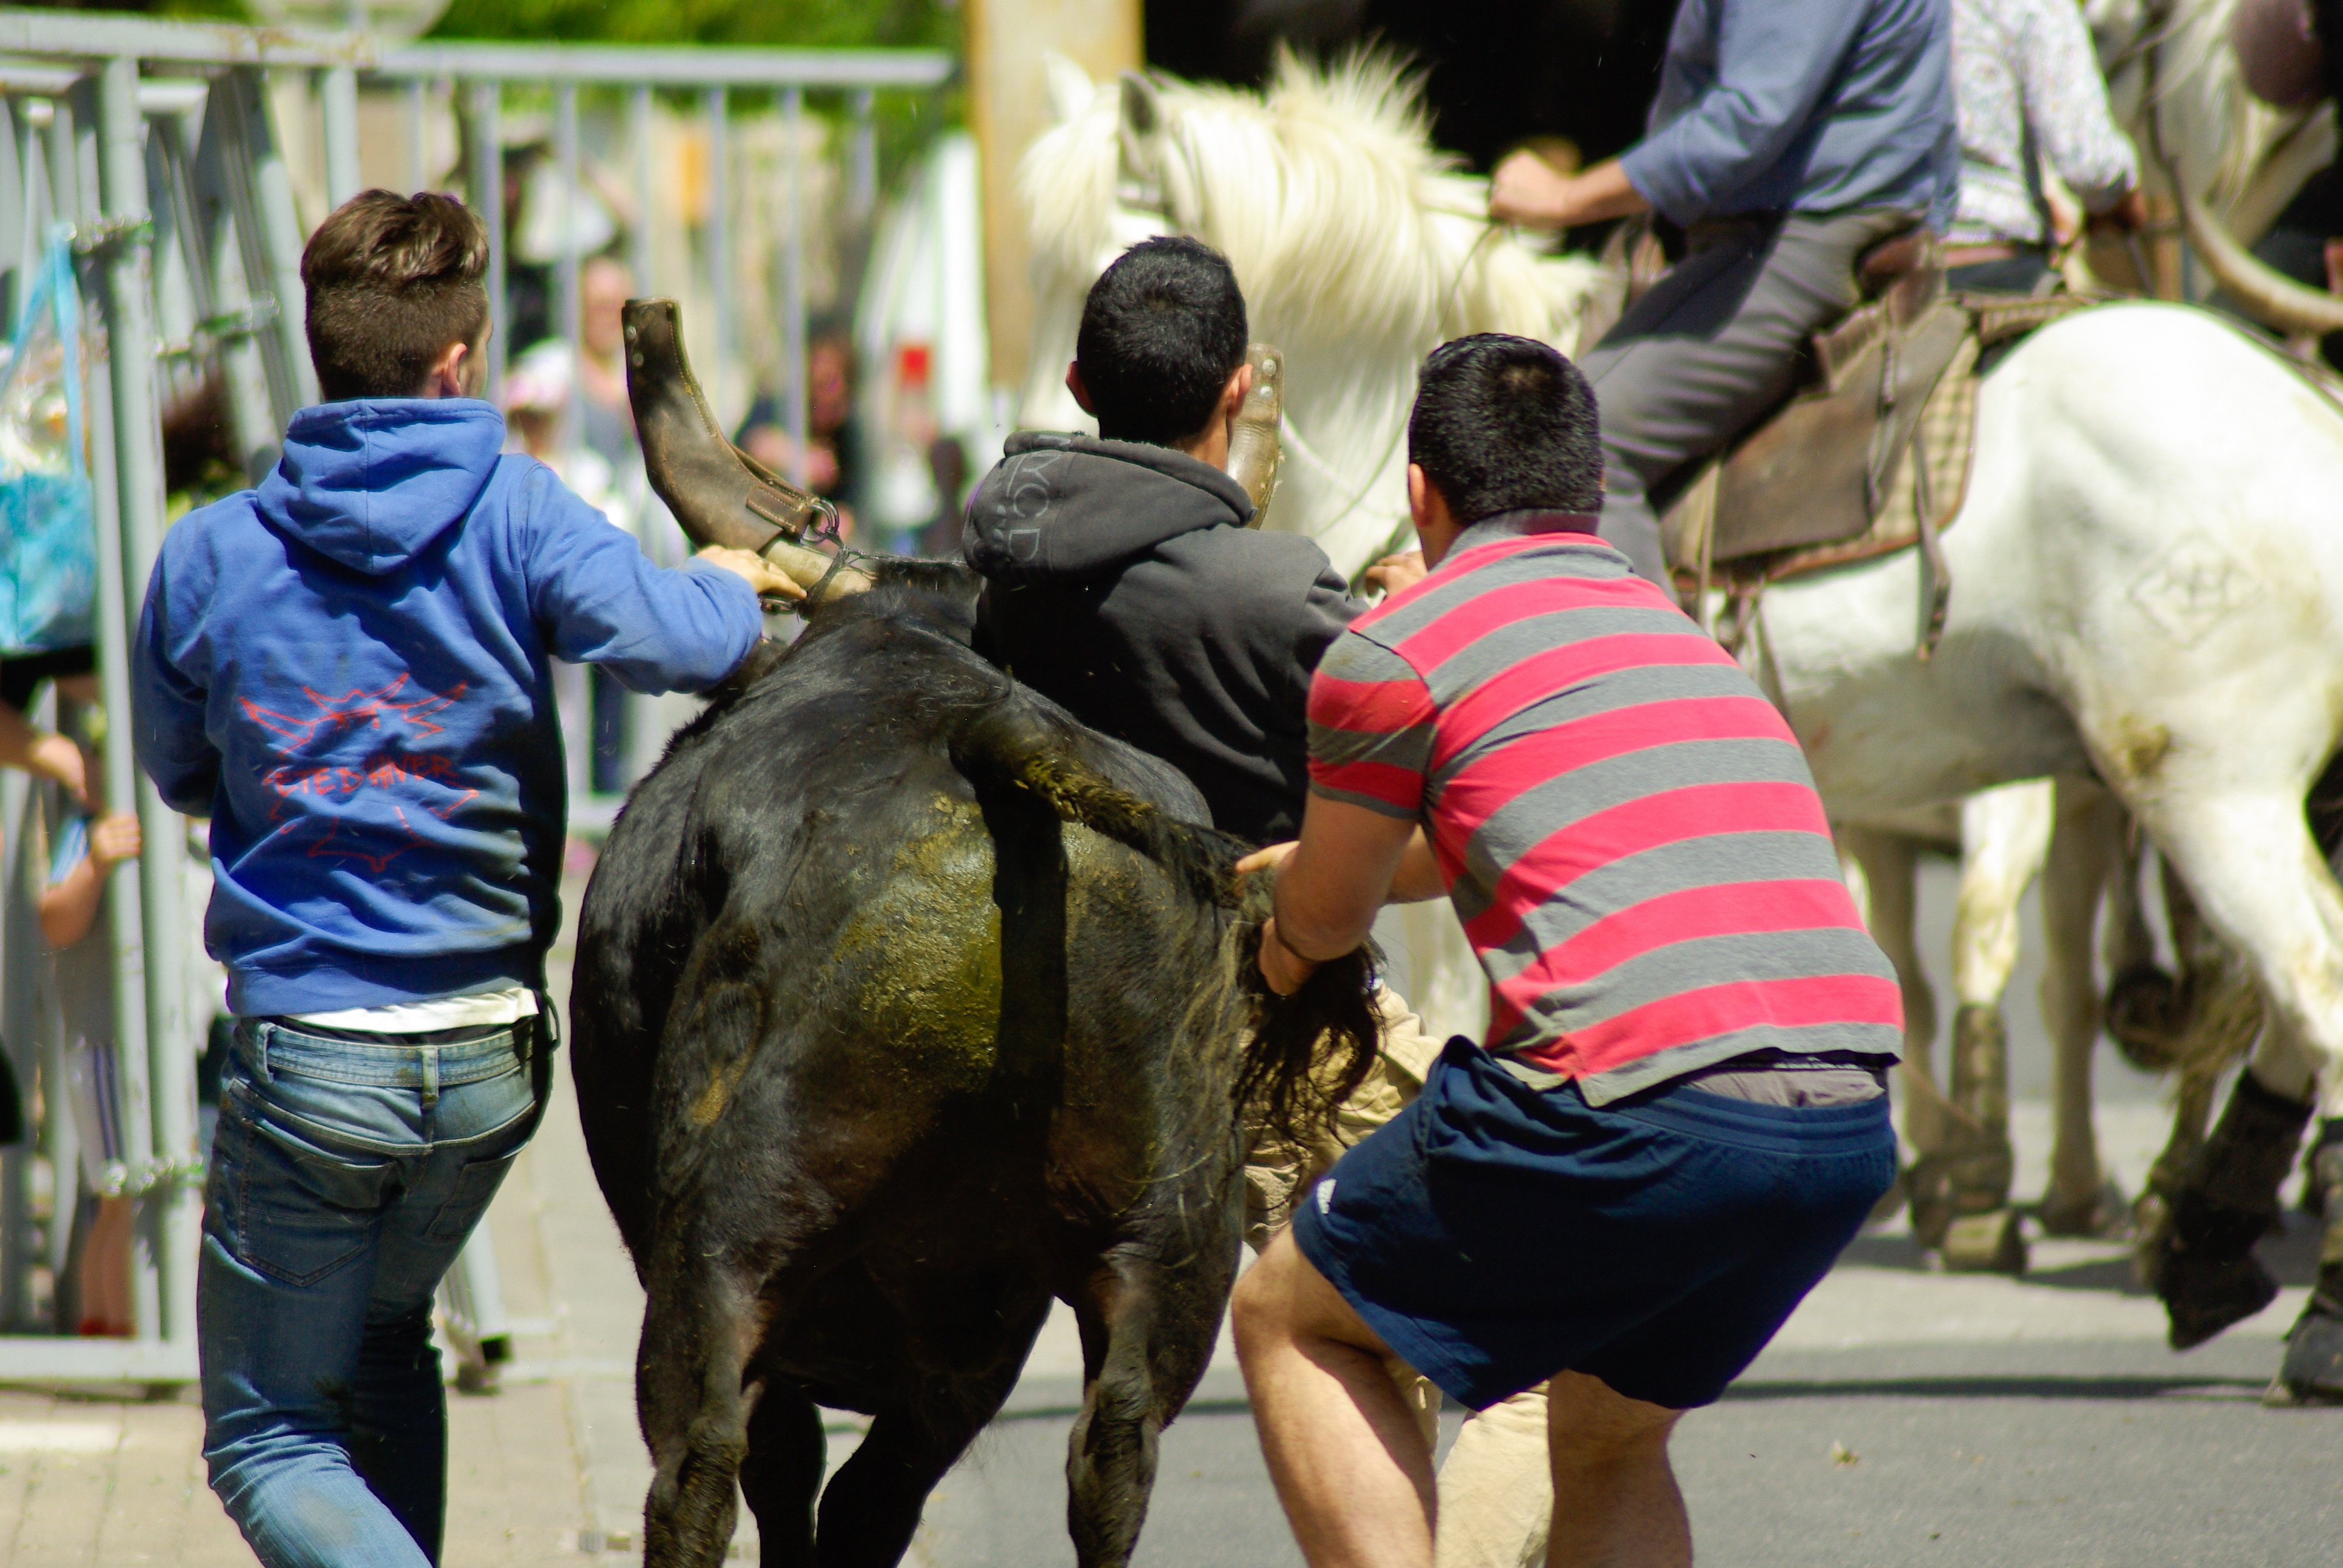
crowd, bull, sports, jockey, tradition, camargue, feria, bulls, fair, rodeo, equestrianism, cattle like mammal, horse like mammal, animal sports, equestrian sport, village festival, gardians